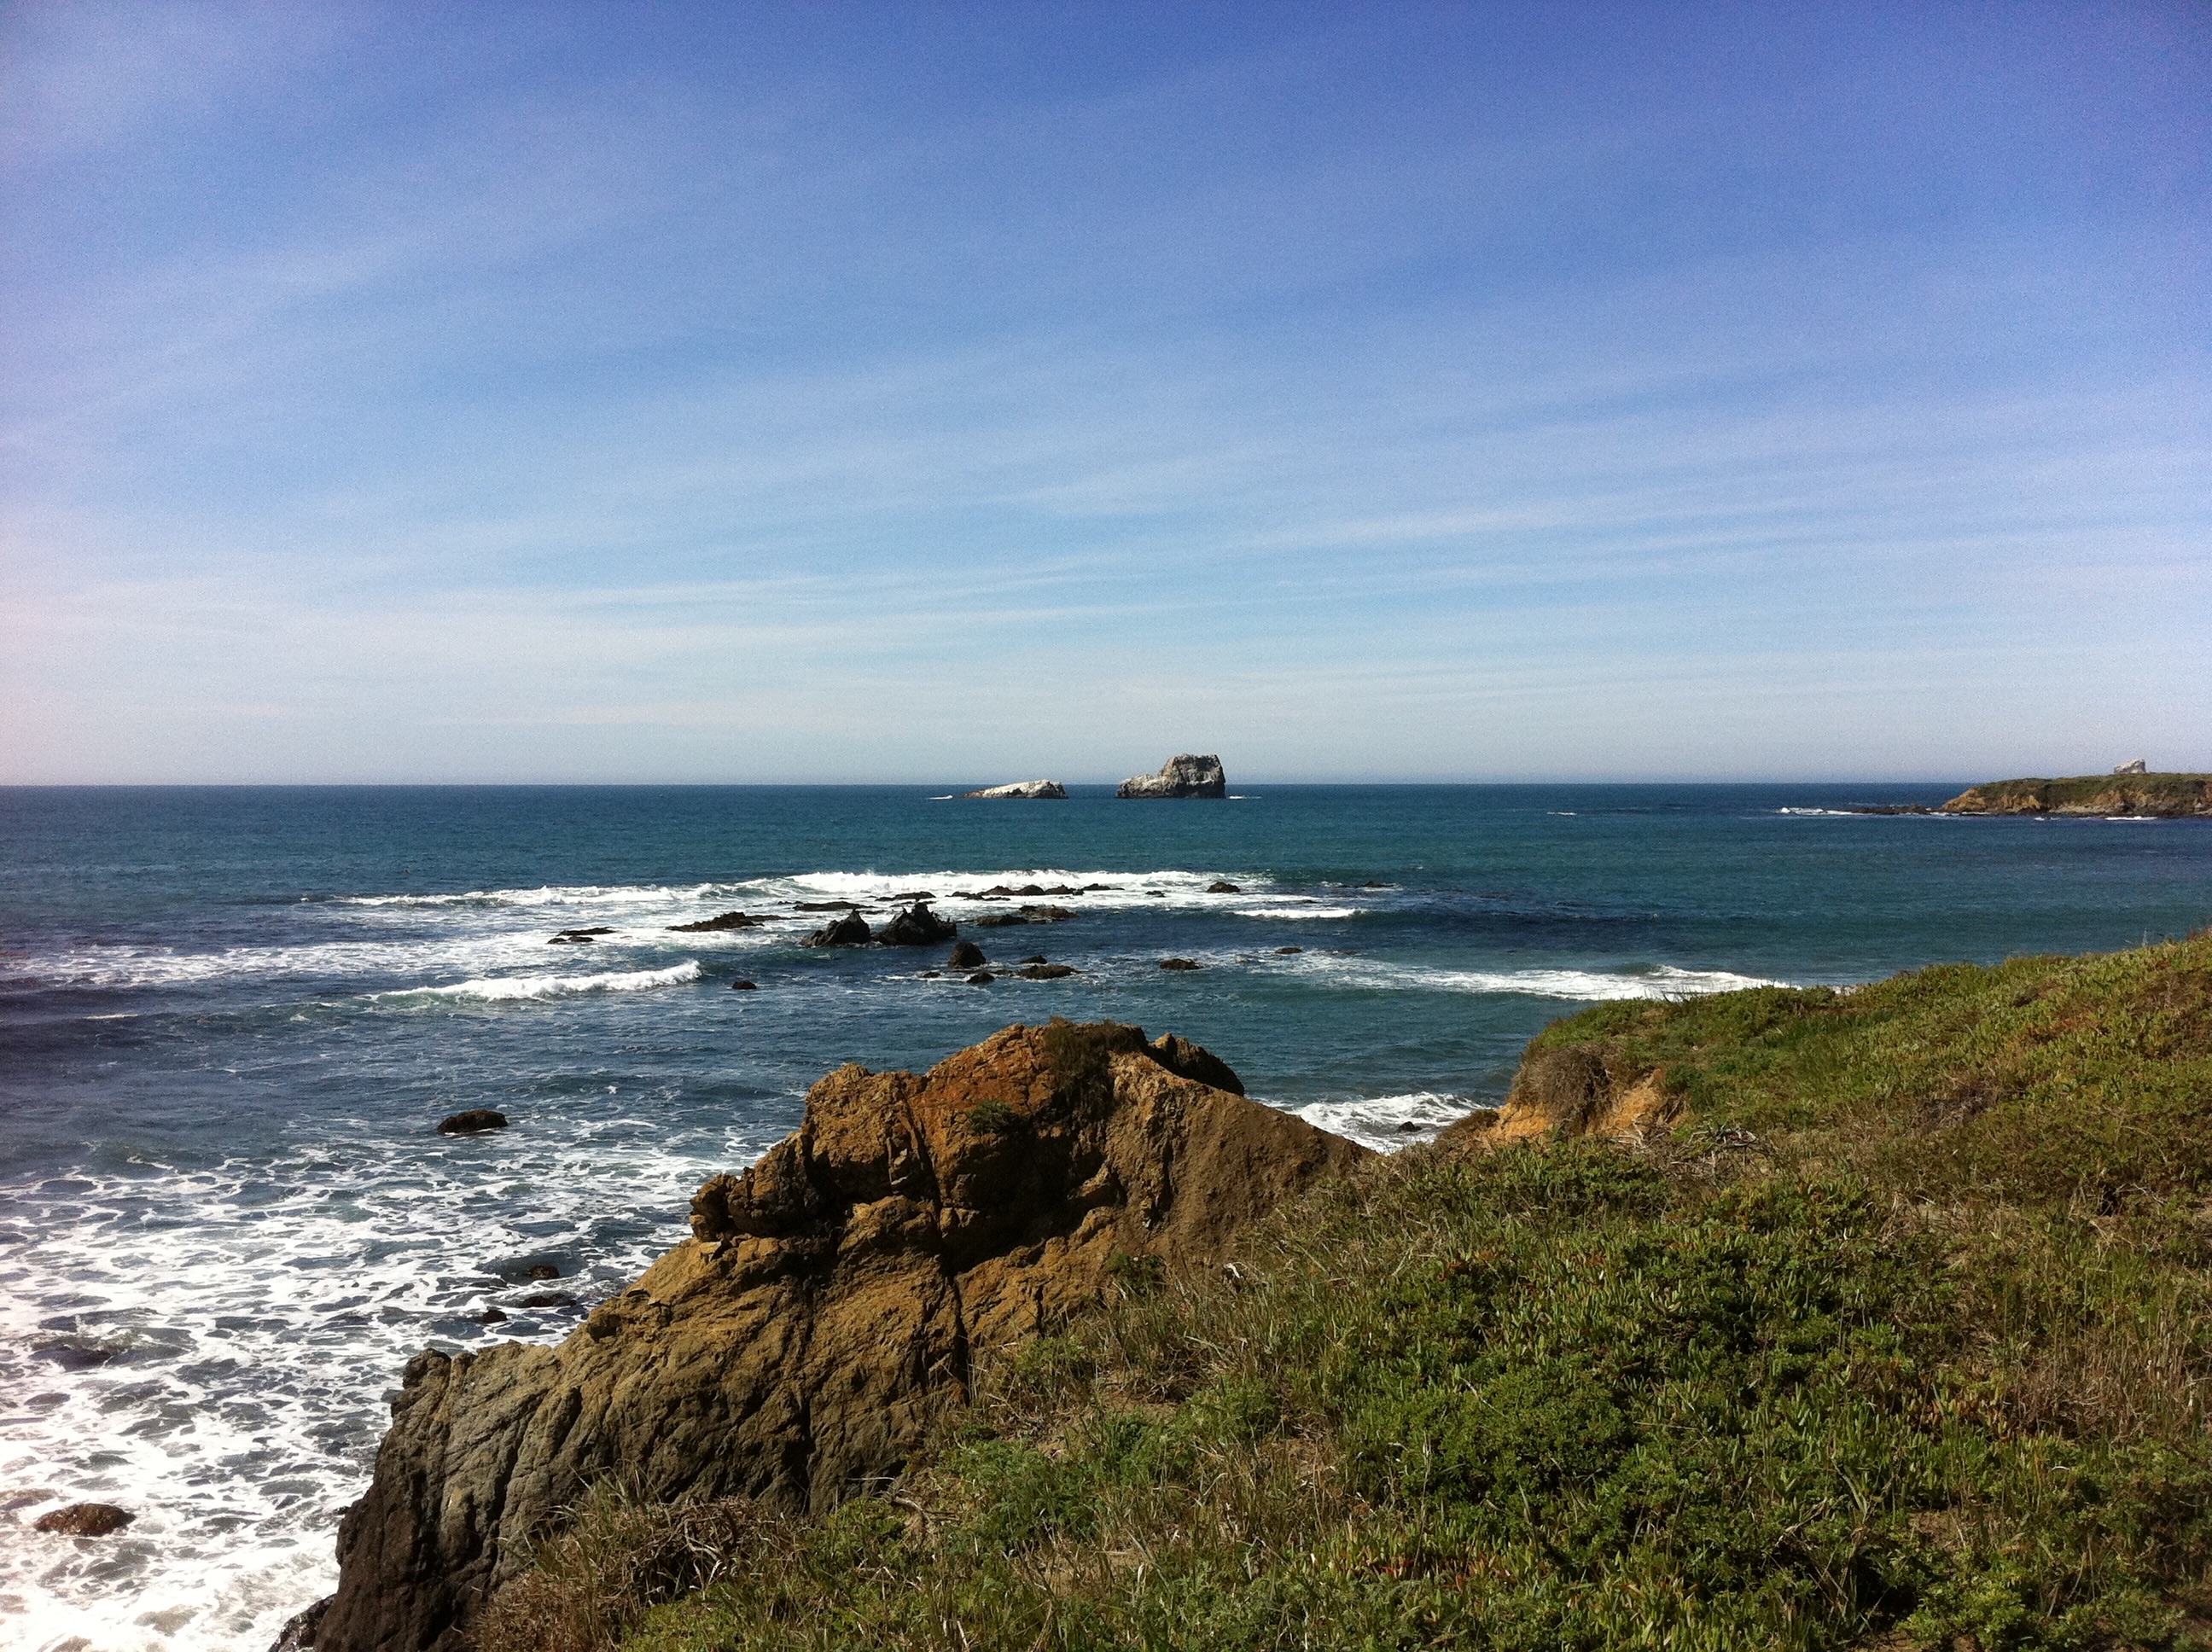
beach, sea, coast, sand, rock, ocean, horizon, shore, wave, vacation, cliff, cove, tower, bay, terrain, body of water, headland, cape, wind wave